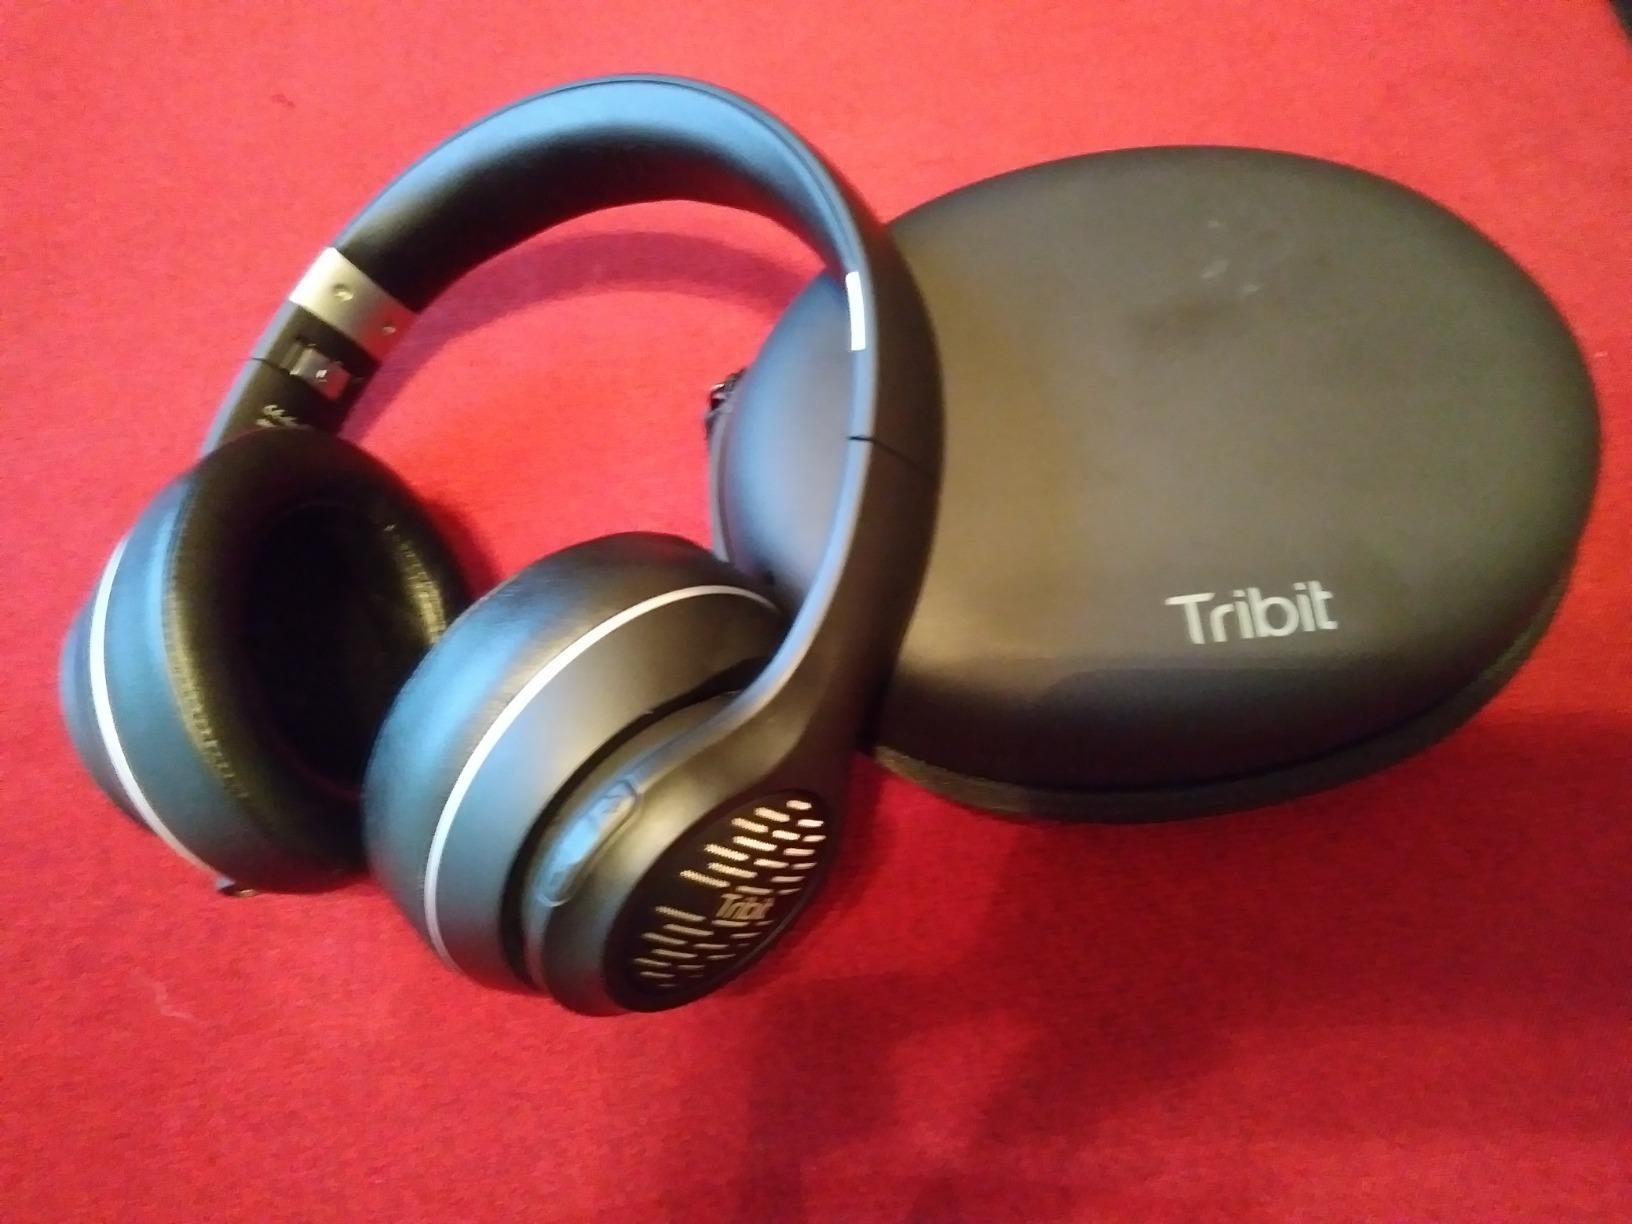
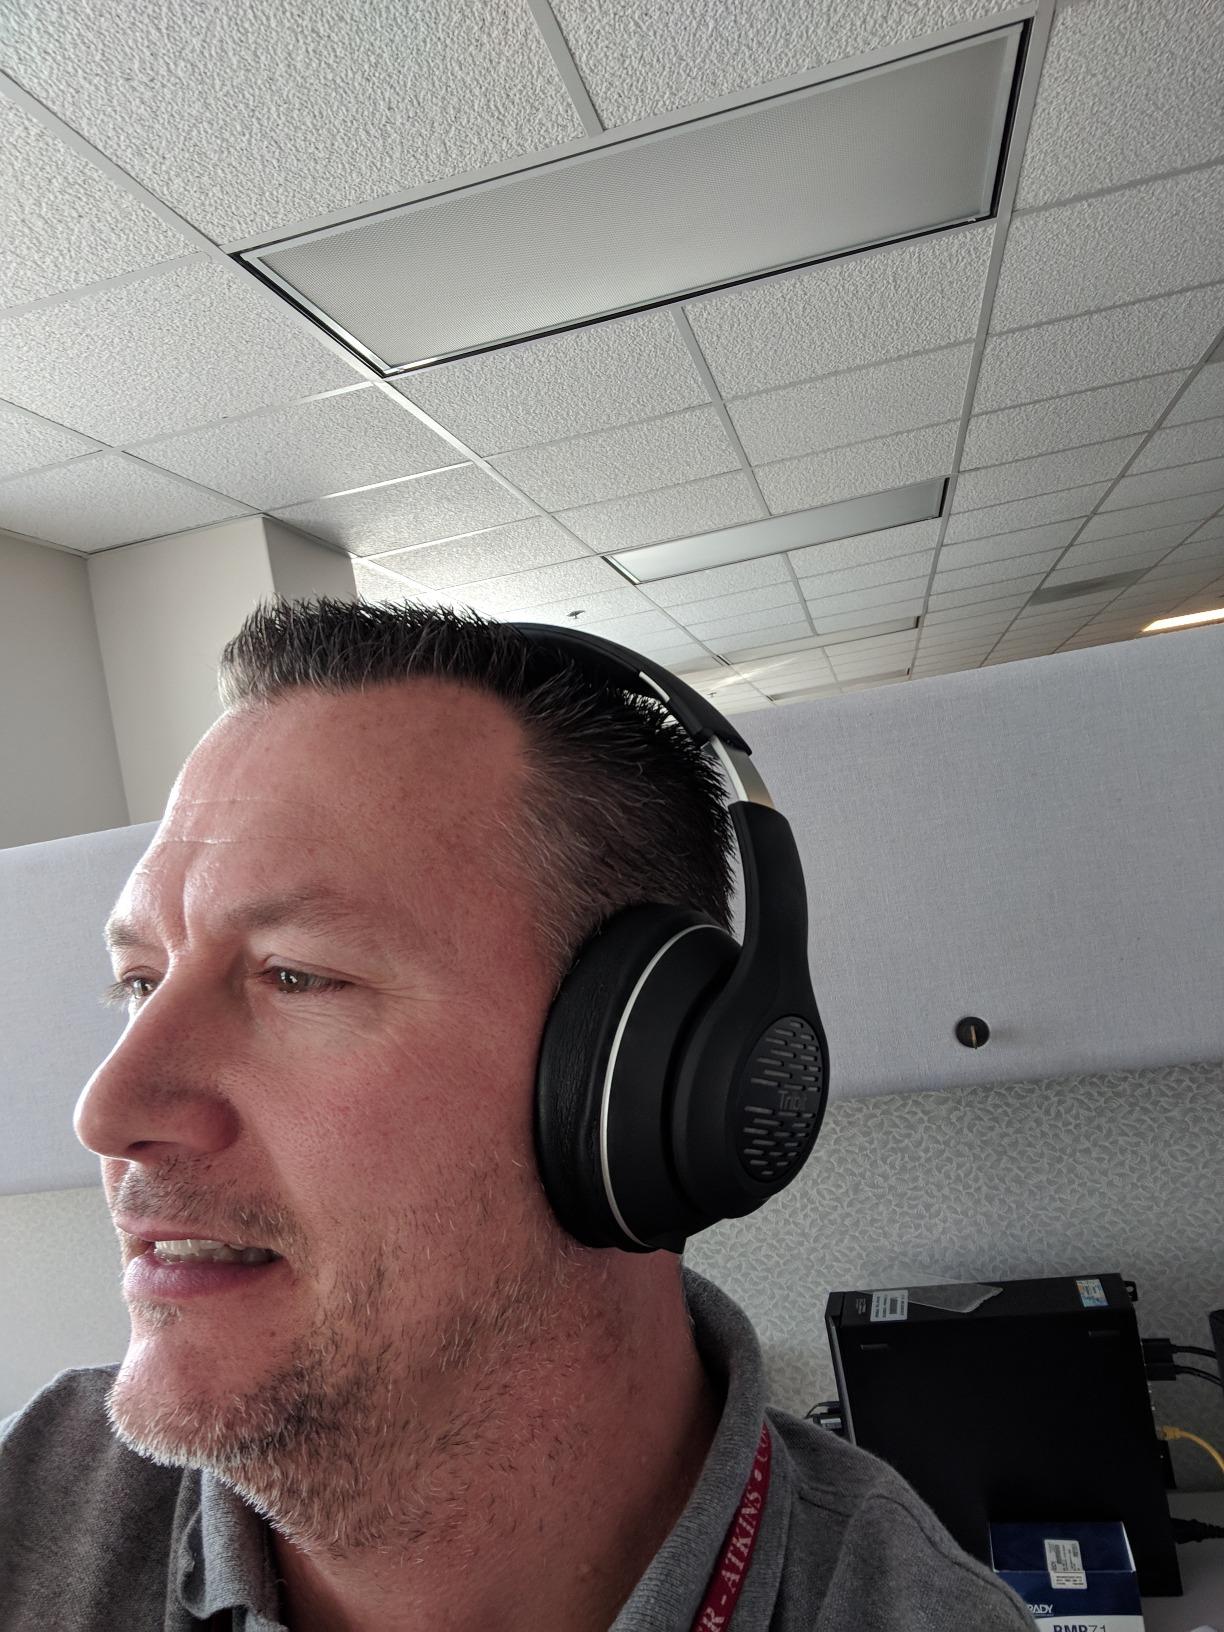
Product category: headphones
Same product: yes